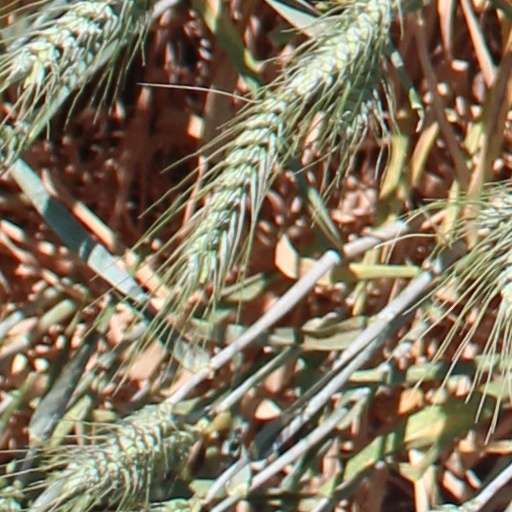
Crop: wheat